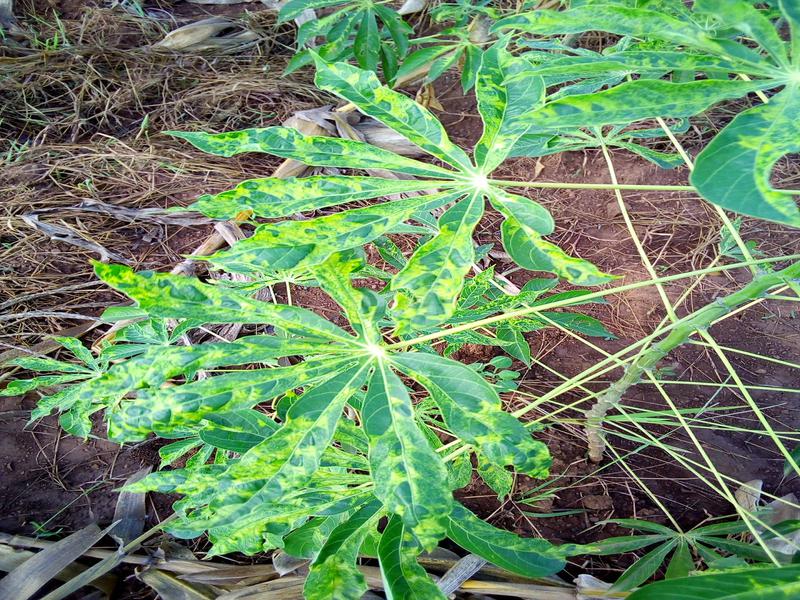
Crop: cassava
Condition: mosaic_disease